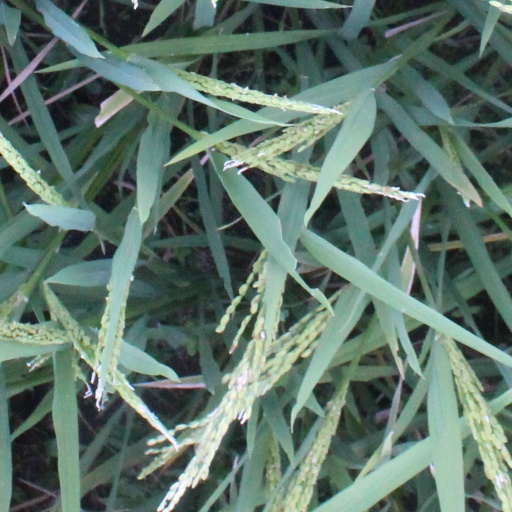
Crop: rice